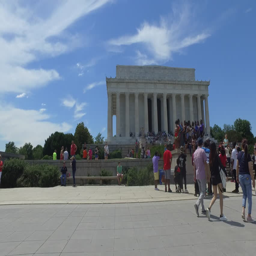
visit greek revival structure on a beautiful summer day